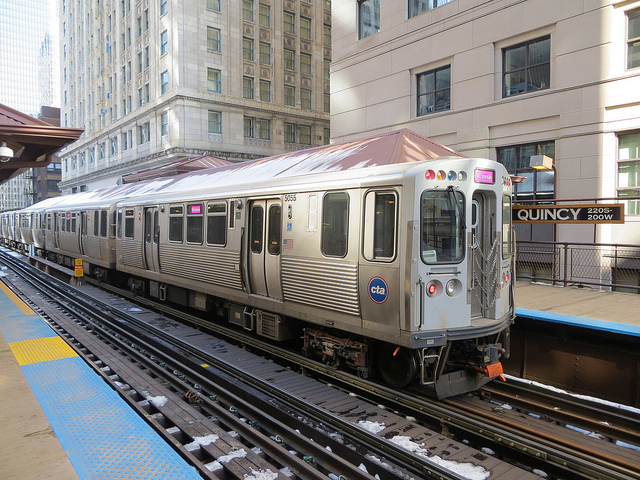
A modern train sits on the tracks near a sign that reads Quincy.

the train going down the track is on Quincy and beside a large building.

A city subway train stopped wait for people to board.

Silver train coming down tracks in a city.

A silver commuter train on far of two alongside tracks at station platform QUINCY, with buildings behind.